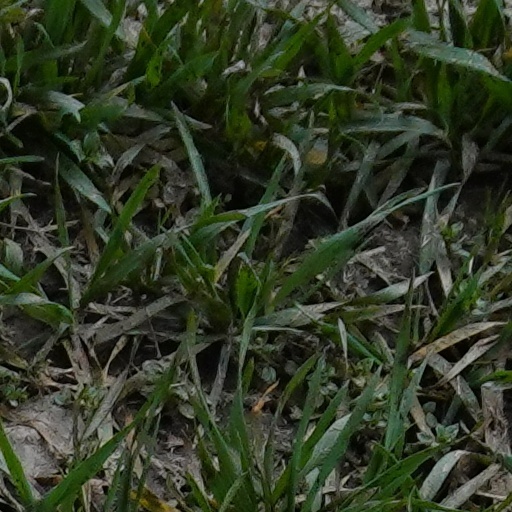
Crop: wheat